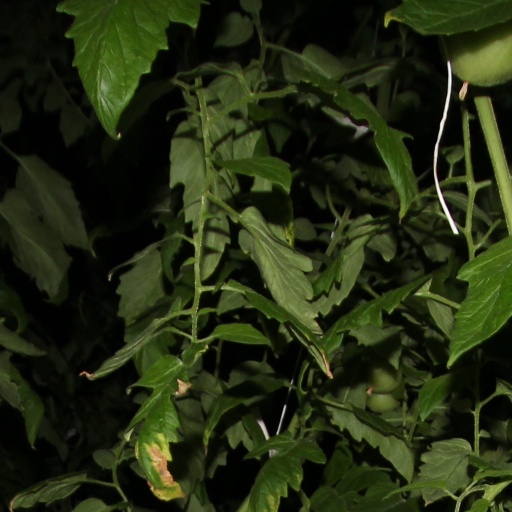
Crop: tomato